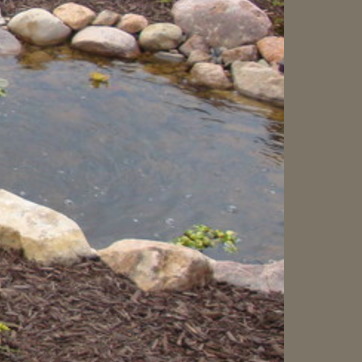
Material: water